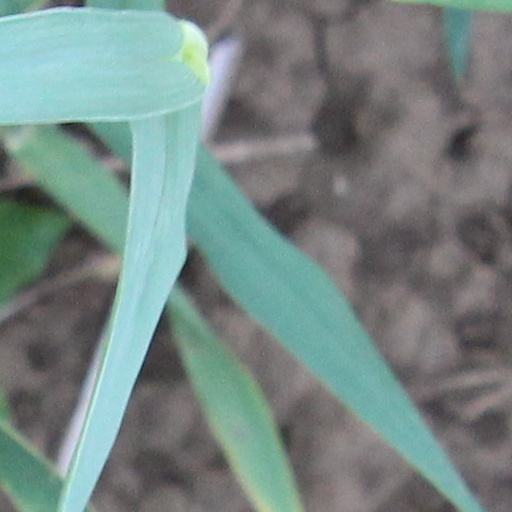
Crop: wheat